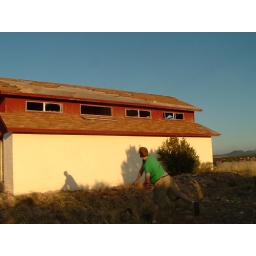
Abandoned building on highway 180, near the Grand Canyon.